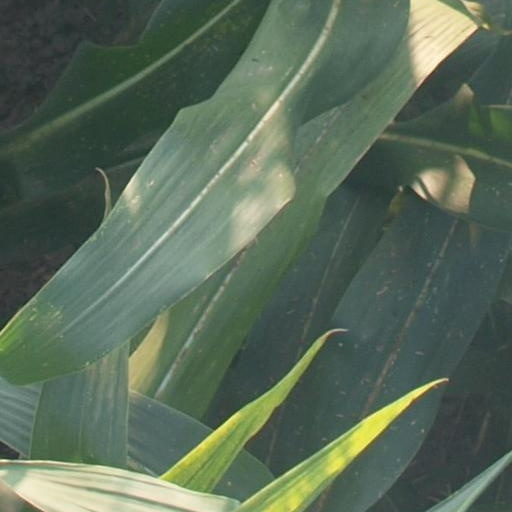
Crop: maize; corn